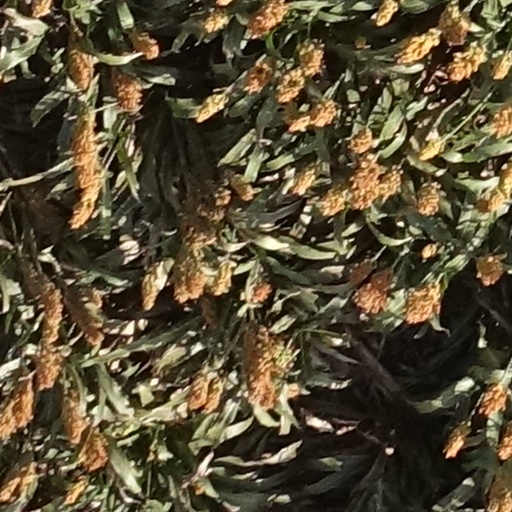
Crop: sorghum